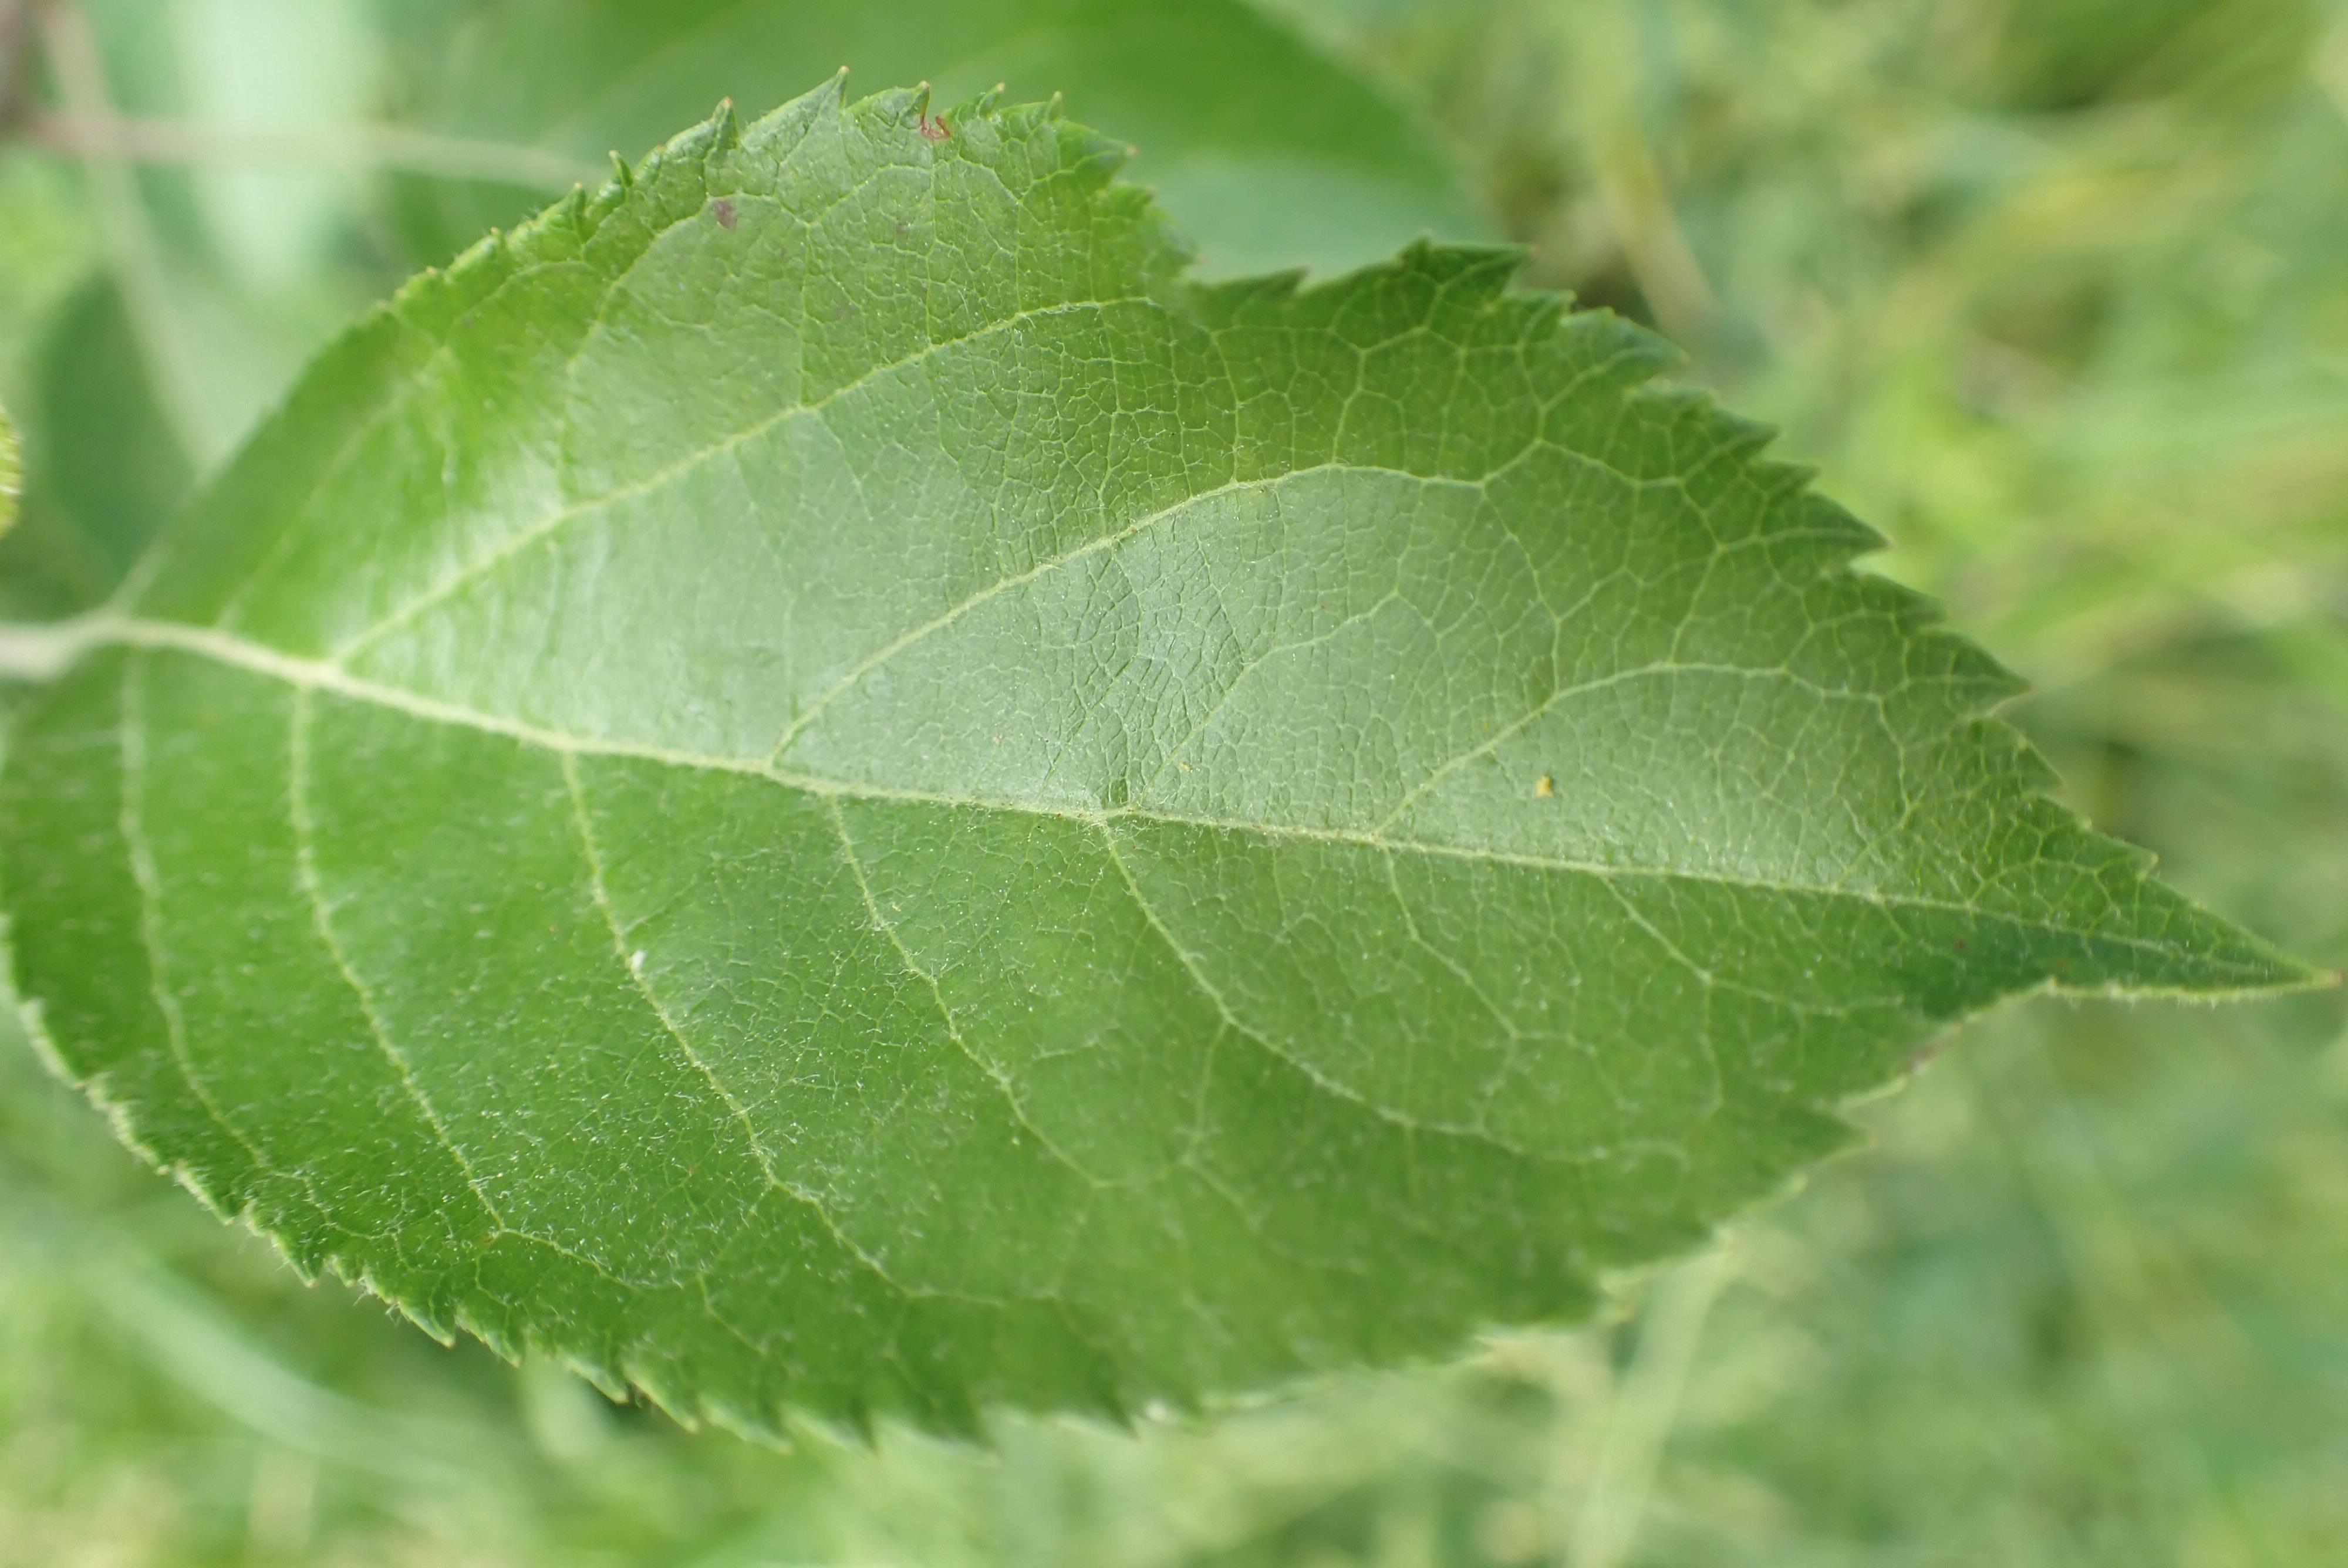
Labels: healthy